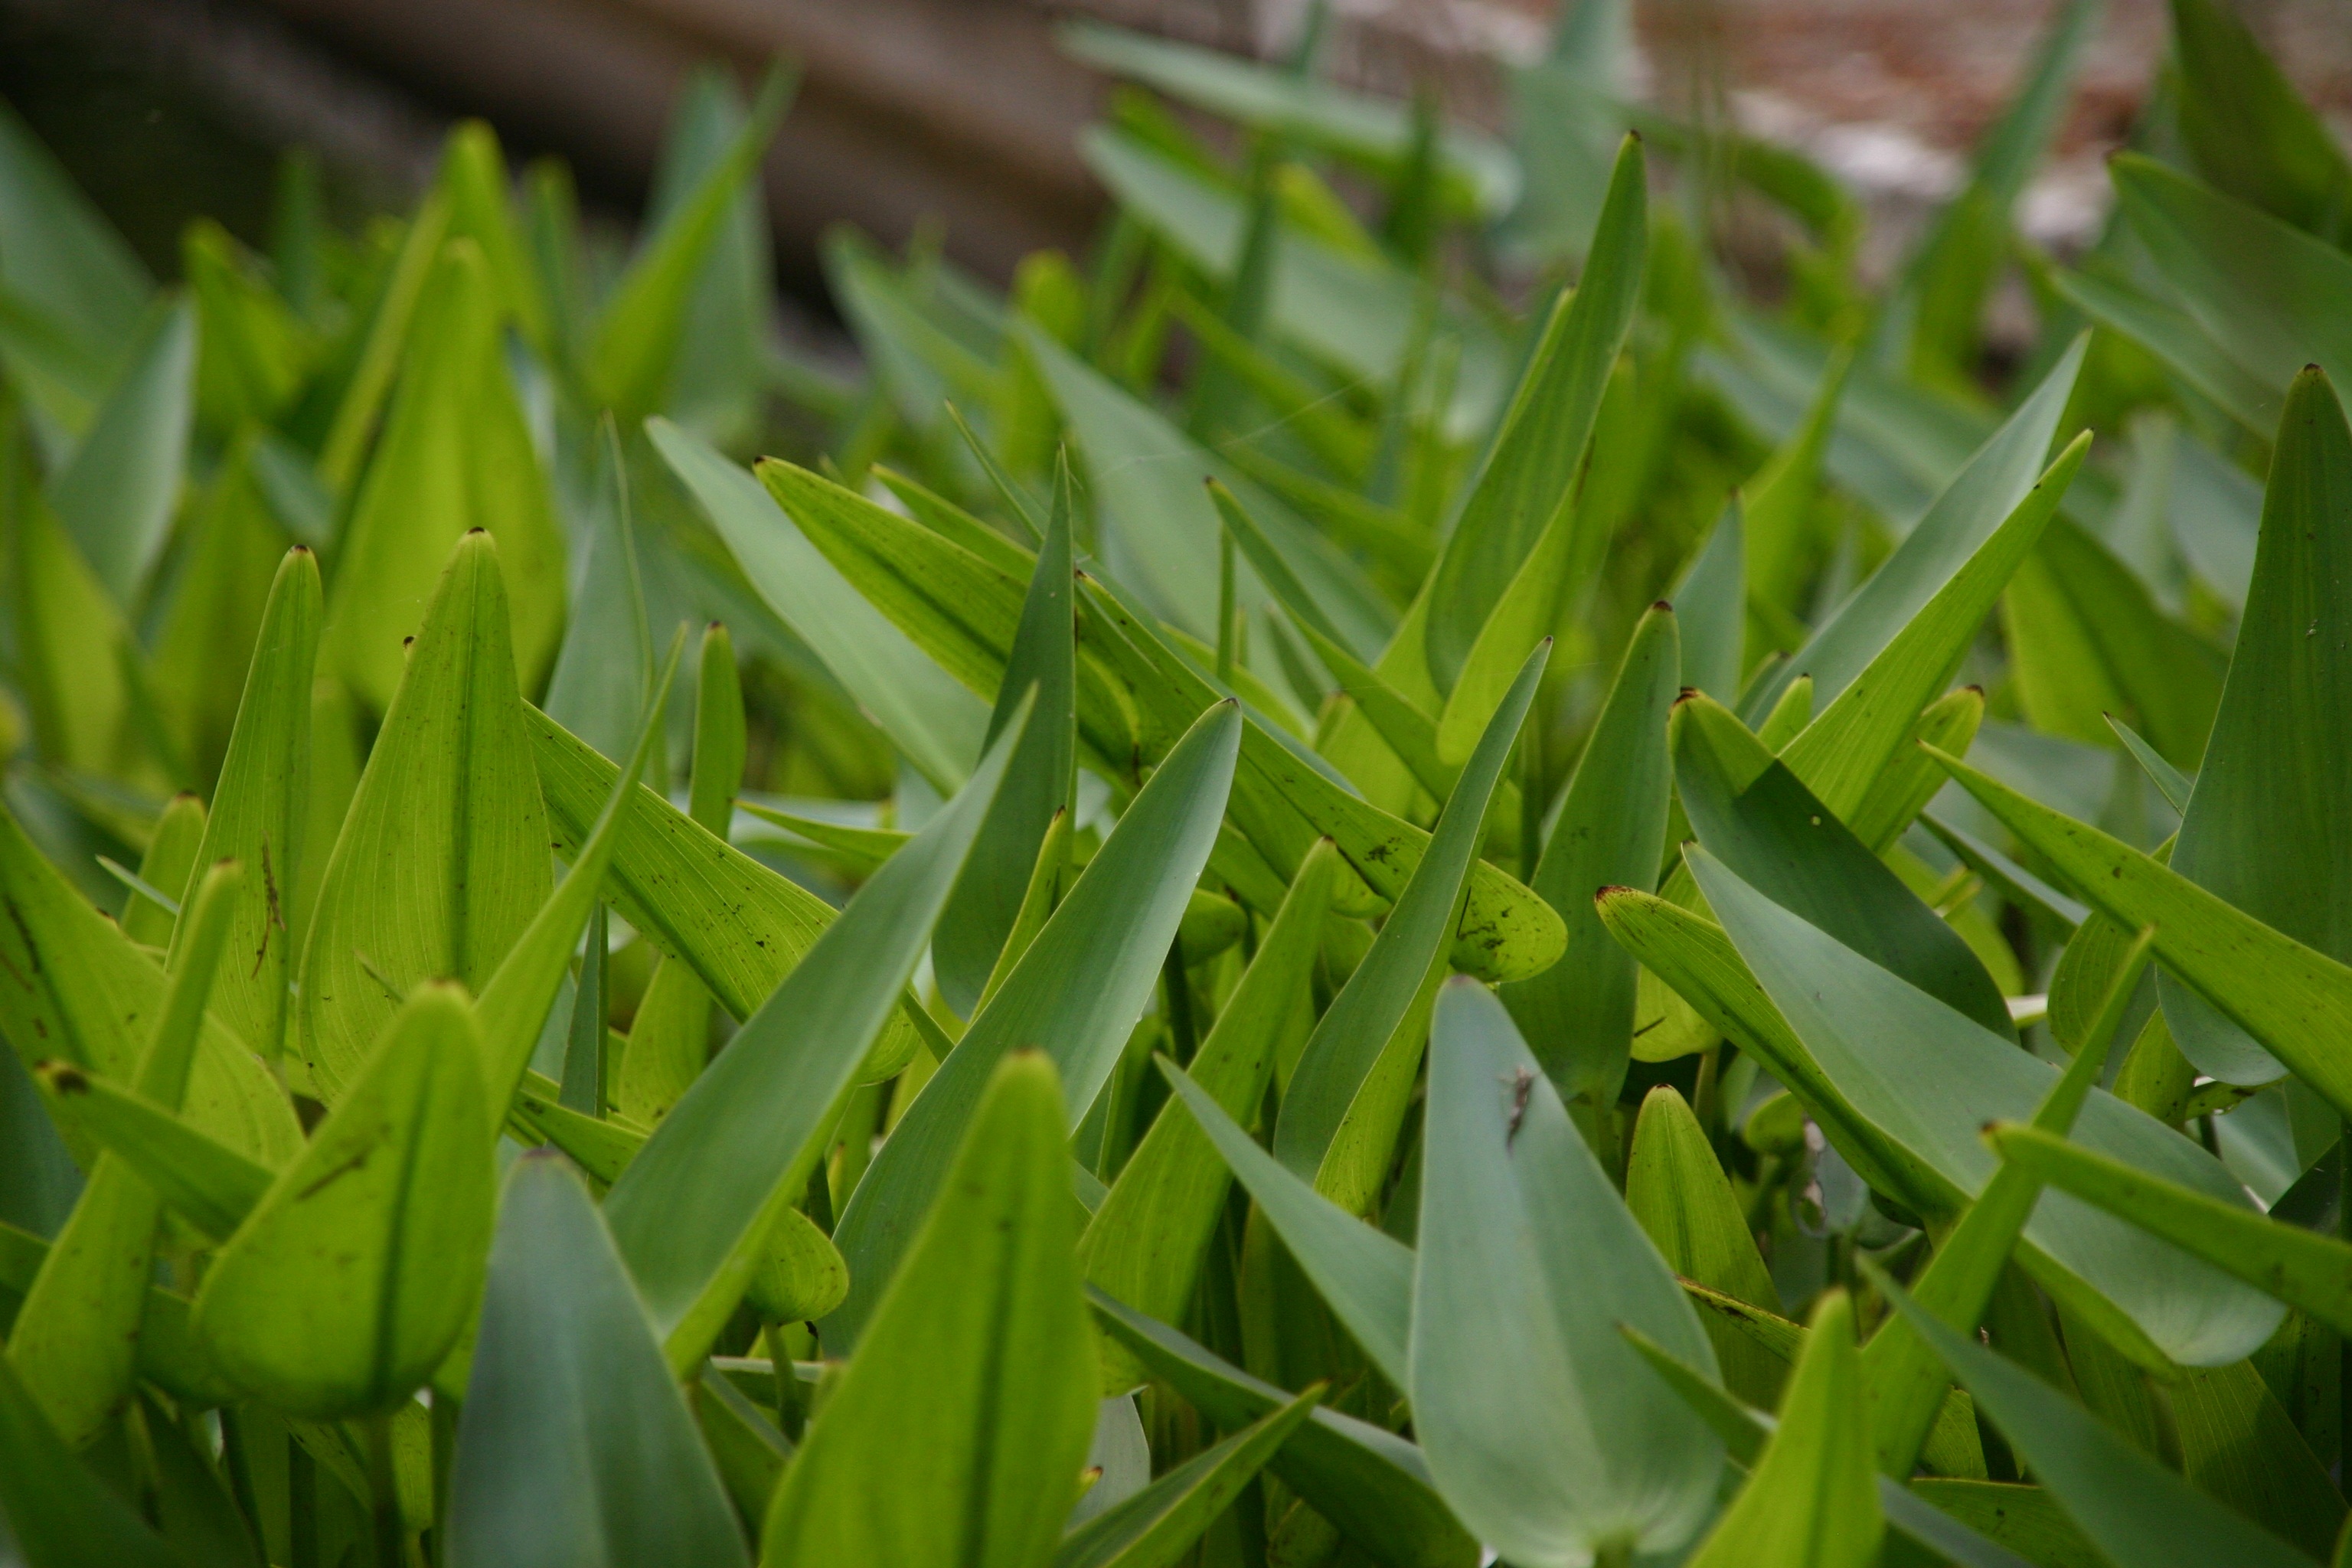
nature, grass, outdoor, sharp, growth, plant, field, lawn, leaf, flower, summer, spring, green, botany, flora, season, blades, horizontal, soft, macro photography, herbal, grass family, plant stem